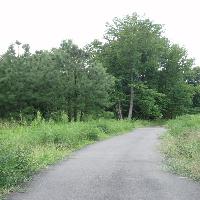
Weather: cloudy or overcast